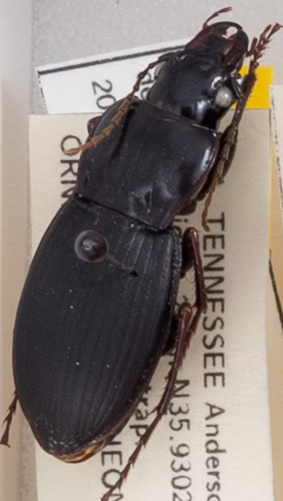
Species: Cyclotrachelus sigillatus
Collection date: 2022-07-06
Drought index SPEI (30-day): -0.528
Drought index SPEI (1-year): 0.216
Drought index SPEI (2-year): -0.006